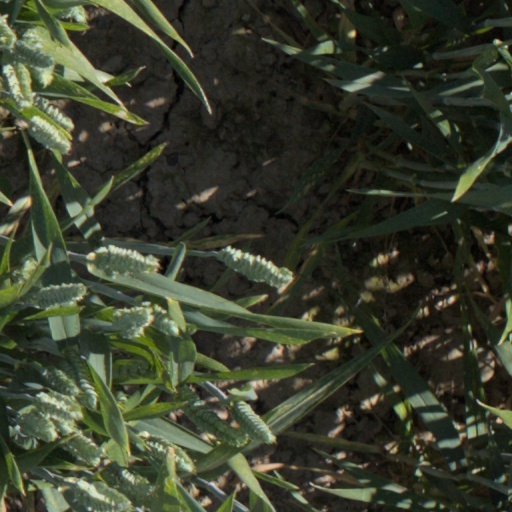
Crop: wheat